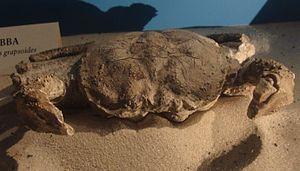
Les Dakoticancroidea forment une super-famille éteinte de crabes du Crétacé supérieur. Elle comprend deux familles.
Les Dakoticancridae constituent une famille éteinte de crabes du Crétacé supérieur. Elle comprend cinq espèces dans quatre genres.